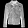
Label: Coat